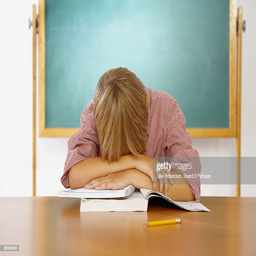
boy taking a break from homework